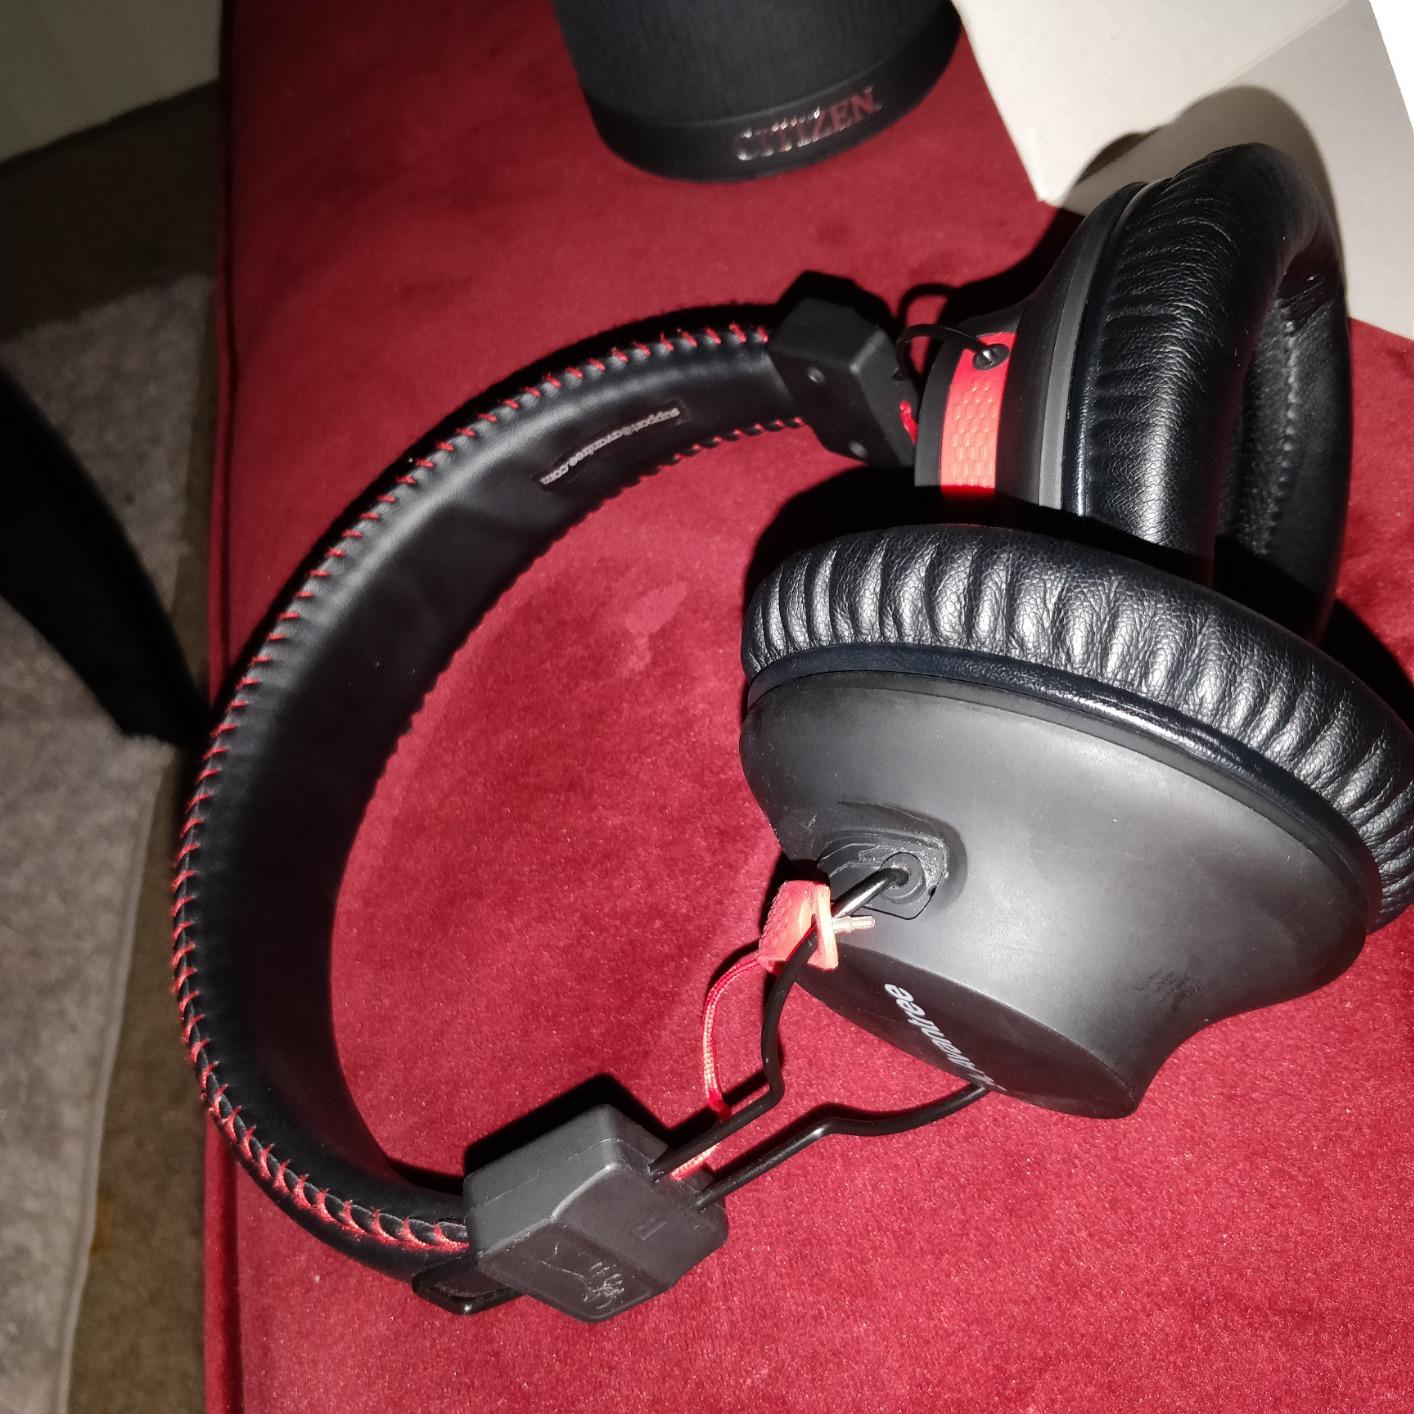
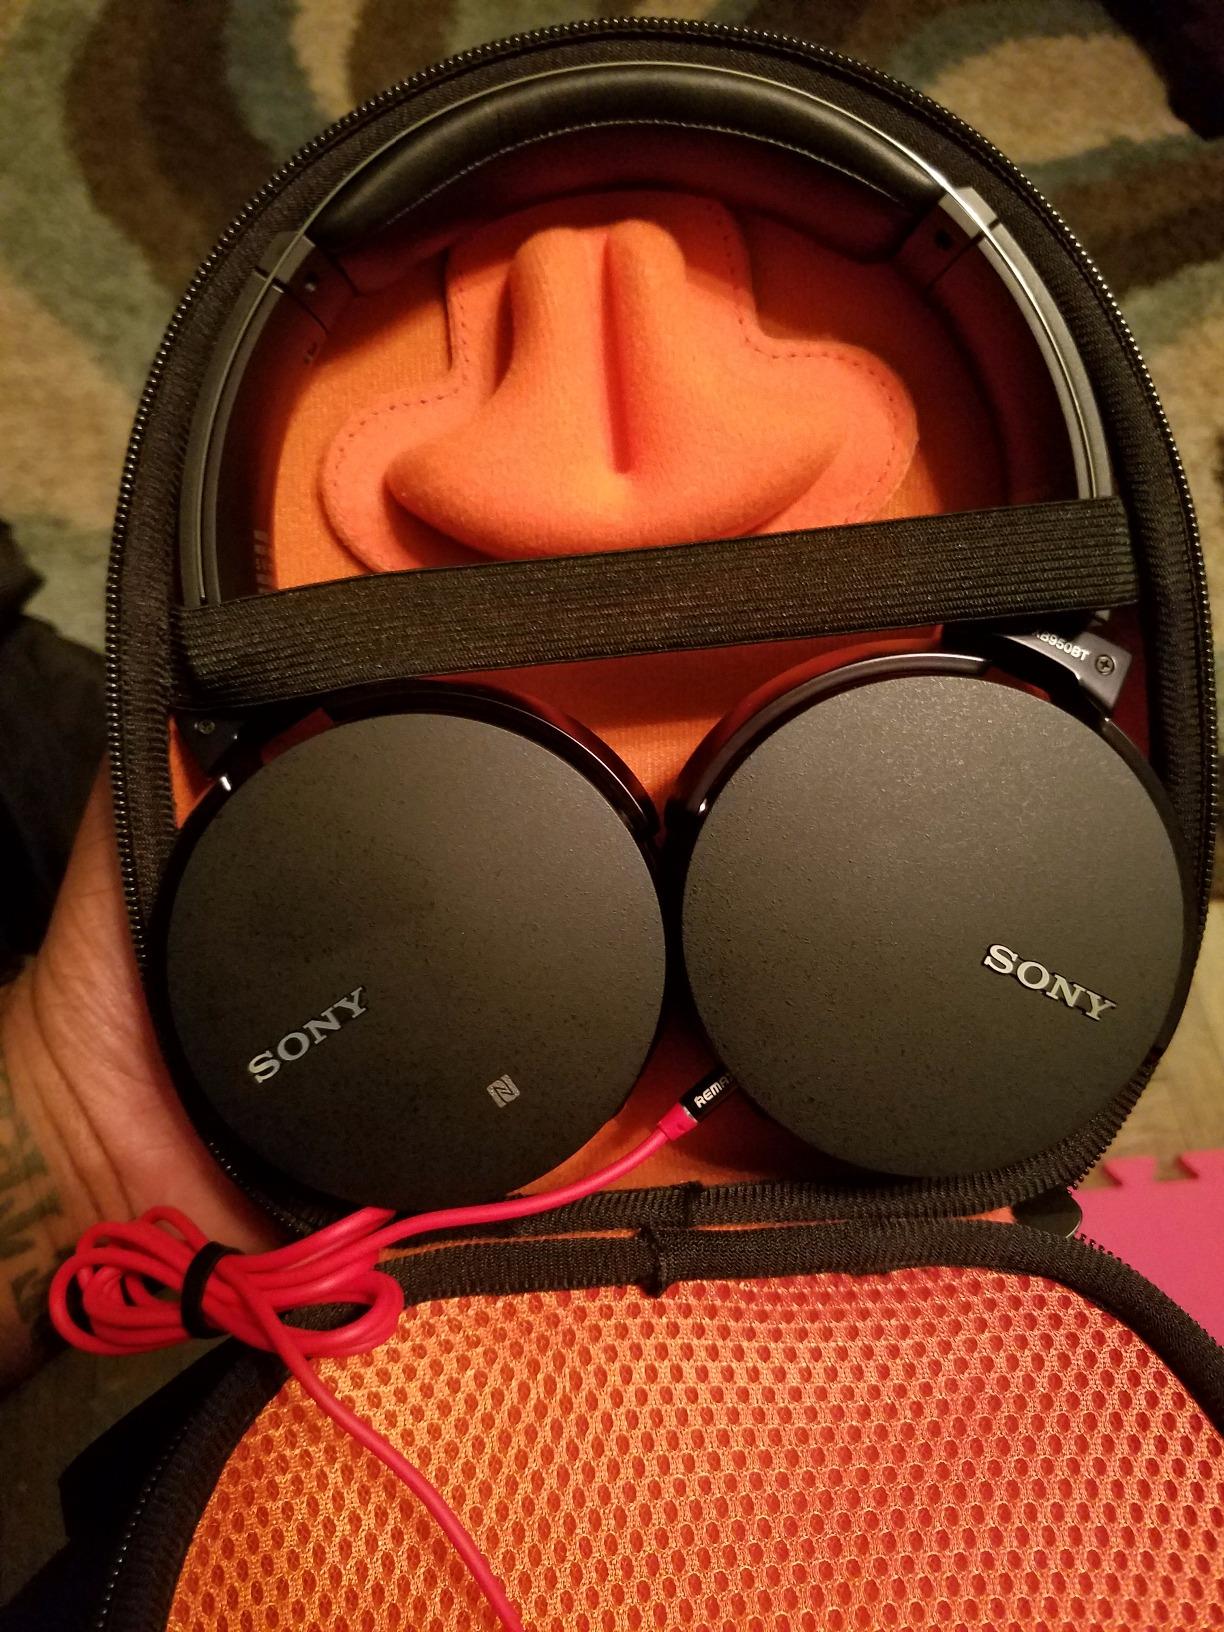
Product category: headphones
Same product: no